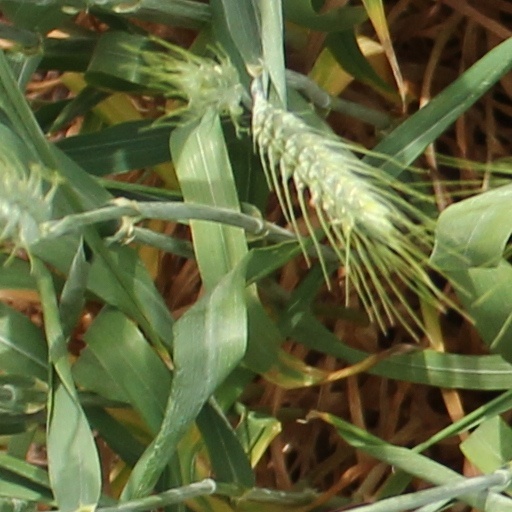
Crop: wheat